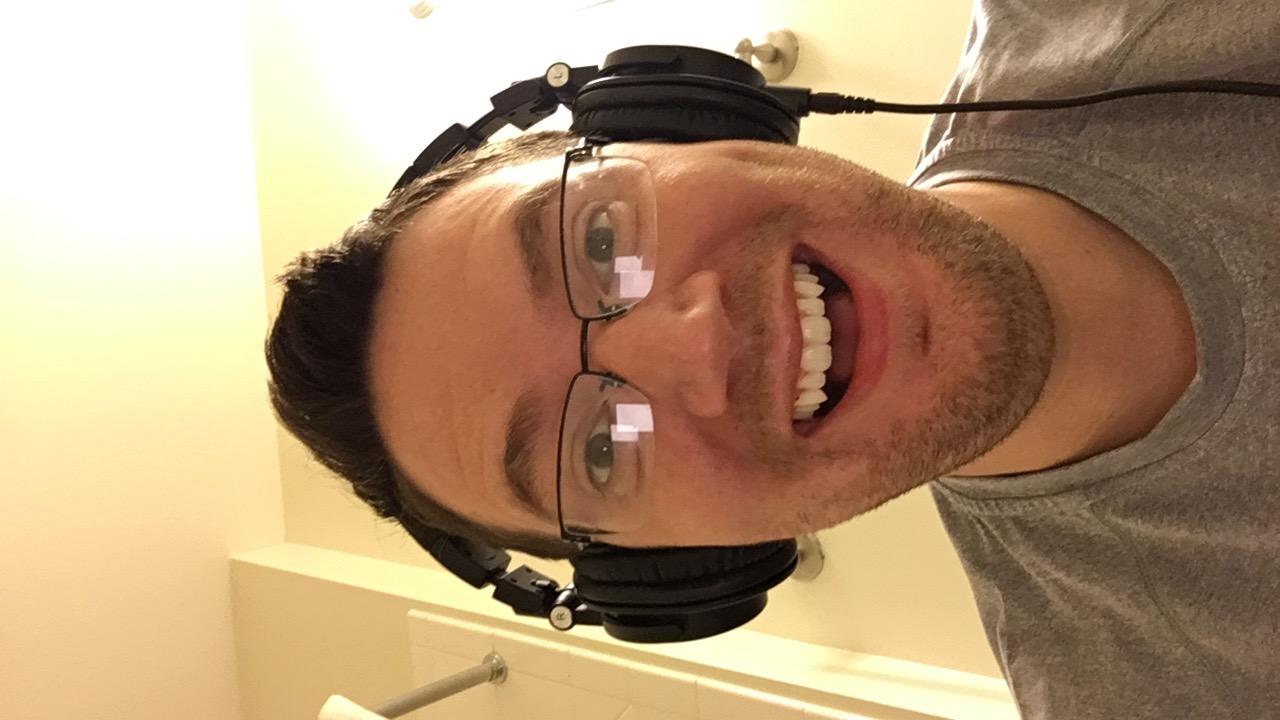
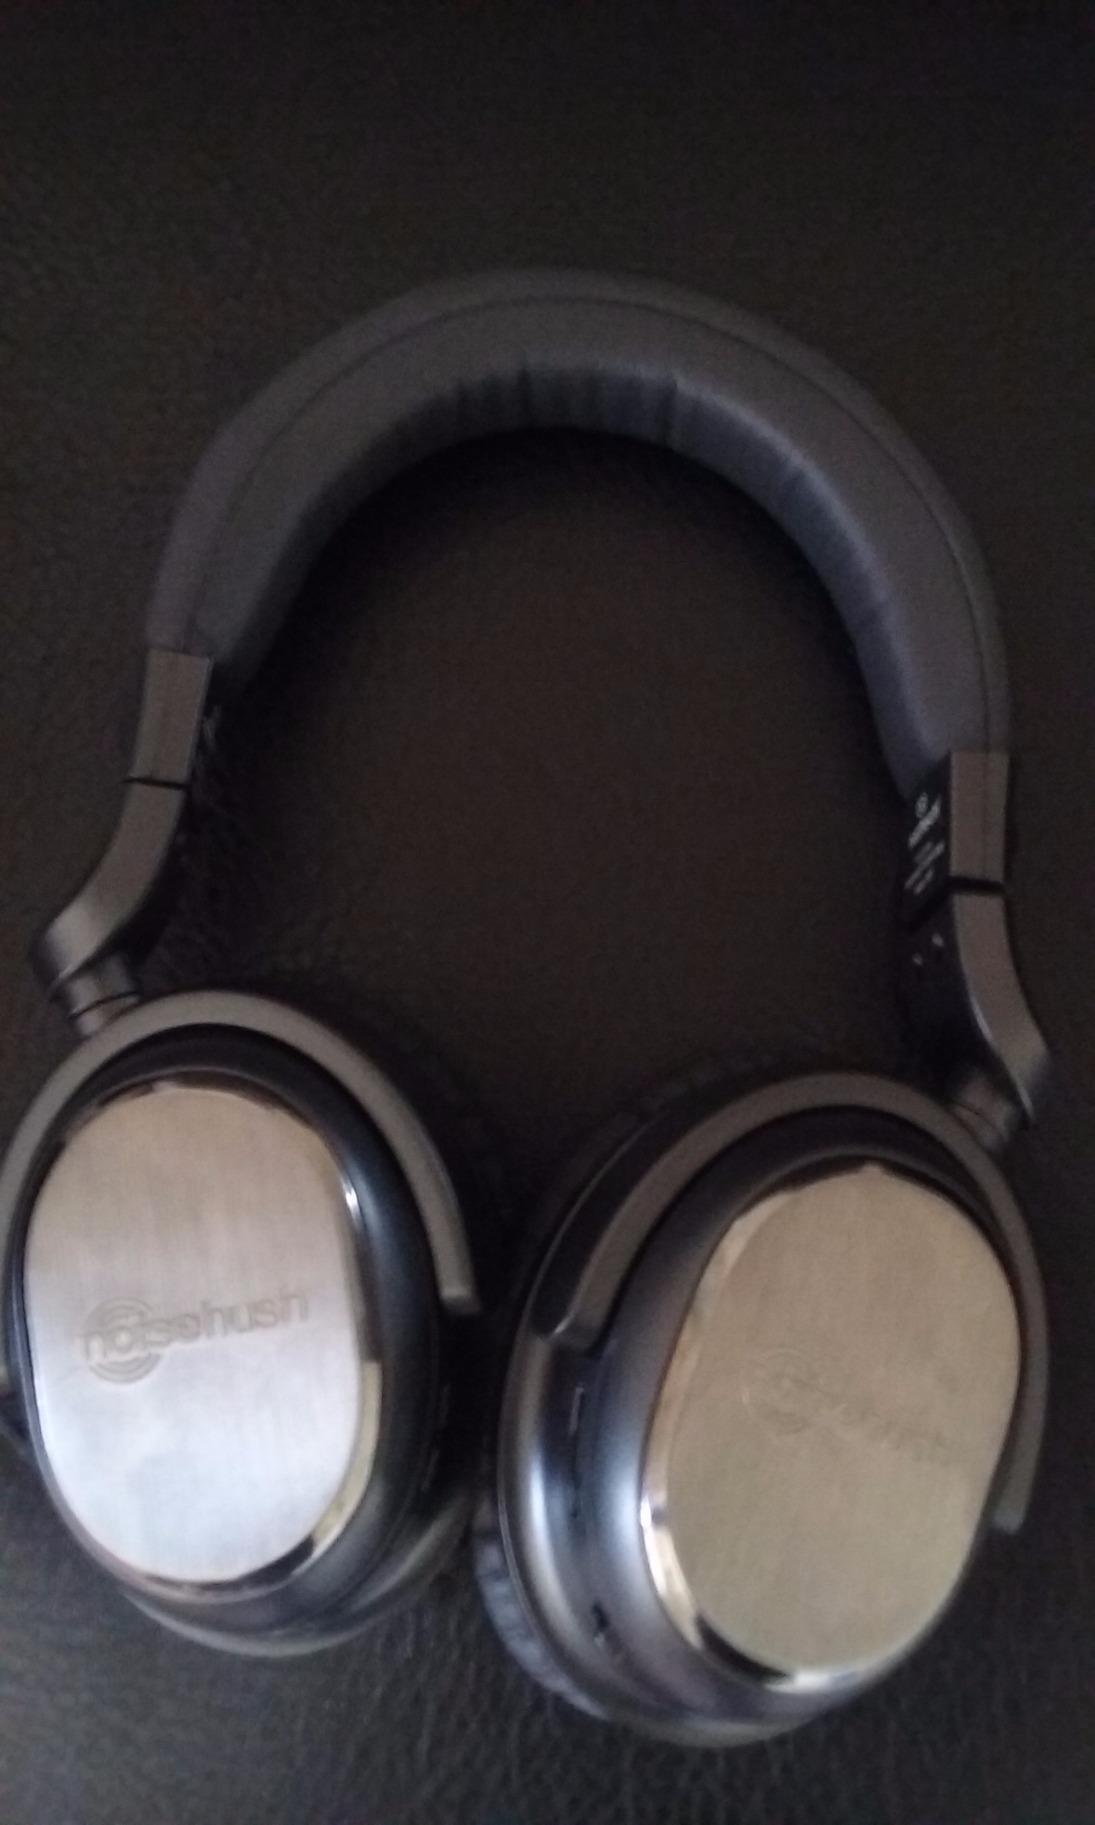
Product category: headphones
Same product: no